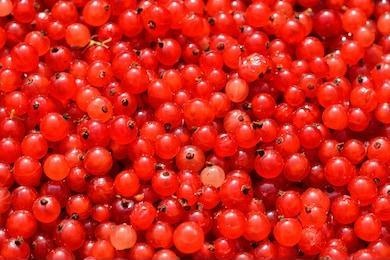
Label: redcurrant